Elise Cowen

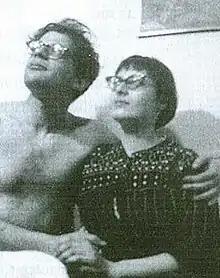
Elise Cowen (right) with Allen Ginsberg

Elise Nada Cowen (July 31, 1933 – February 27, 1962) was an American poet. She was part of the Beat generation, and was close to Allen Ginsberg, one of the movement's leading figures.